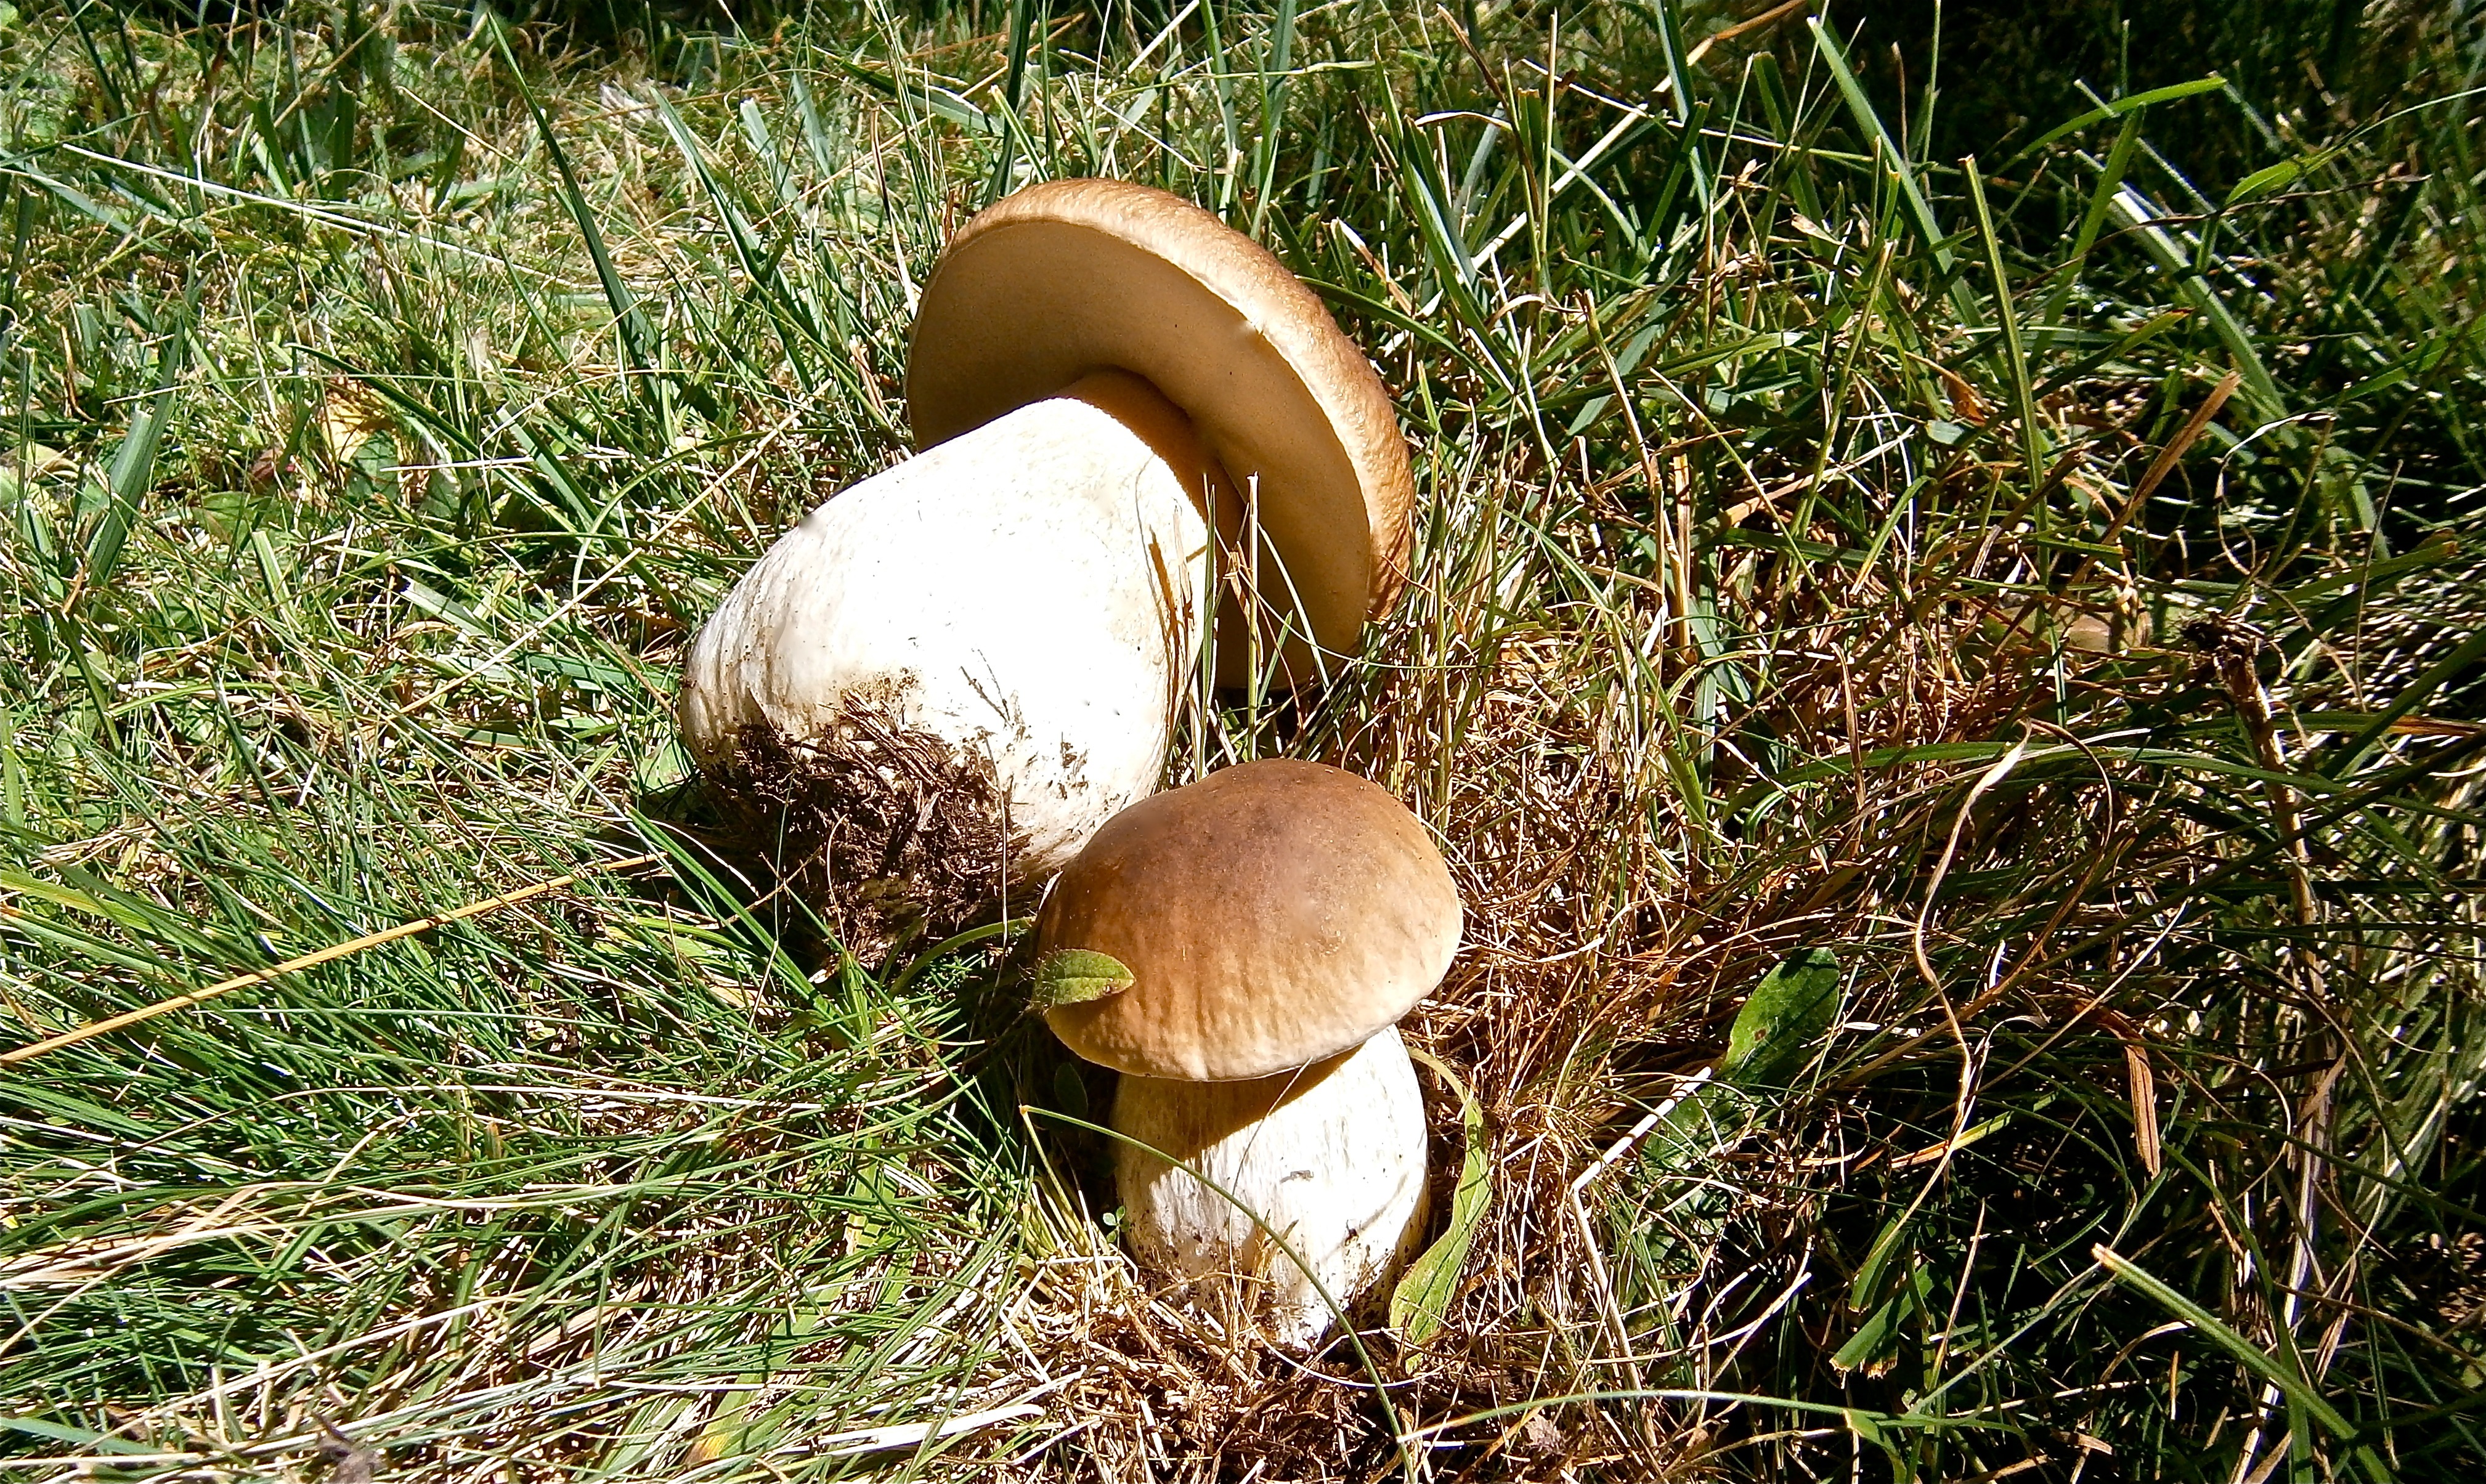
nature, forest, grass, autumn, soil, mushroom, fauna, fungus, mushrooms, woodland, habitat, agaric, bolete, agaricus, matsutake, boletus edulis, edible mushroom, grass family, medicinal mushroom, agaricomycetes, agaricaceae, champignon mushroom, penny bun, pleurotus eryngii